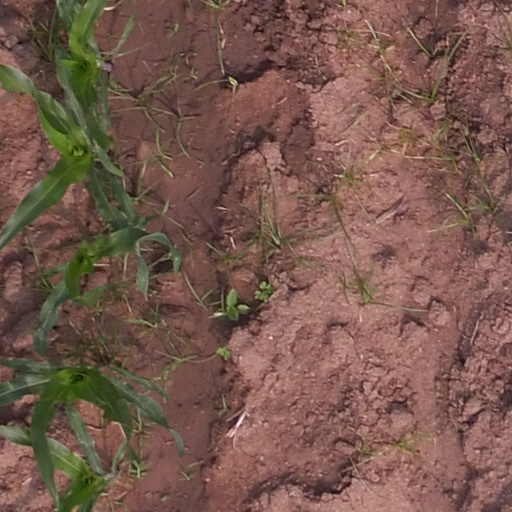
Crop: maize; corn